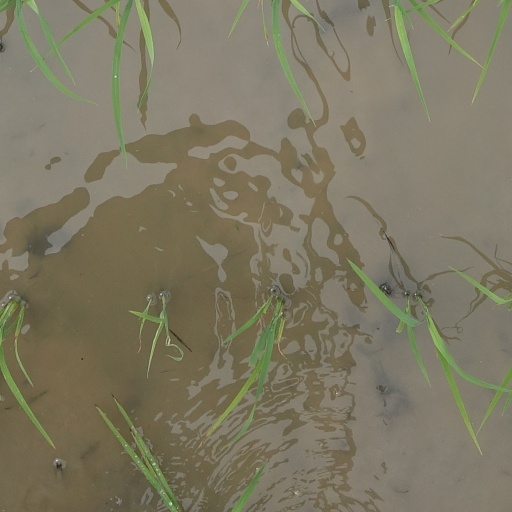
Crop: rice